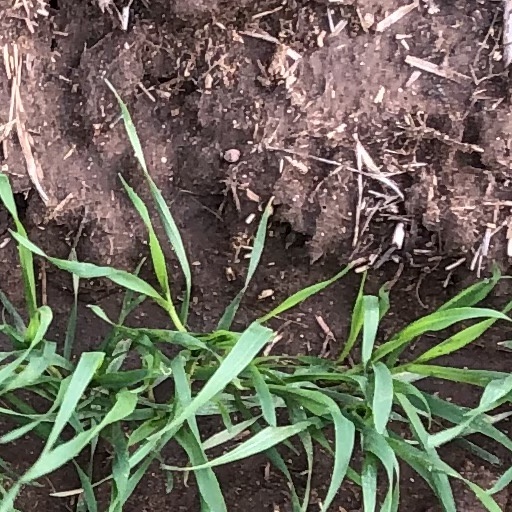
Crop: wheat